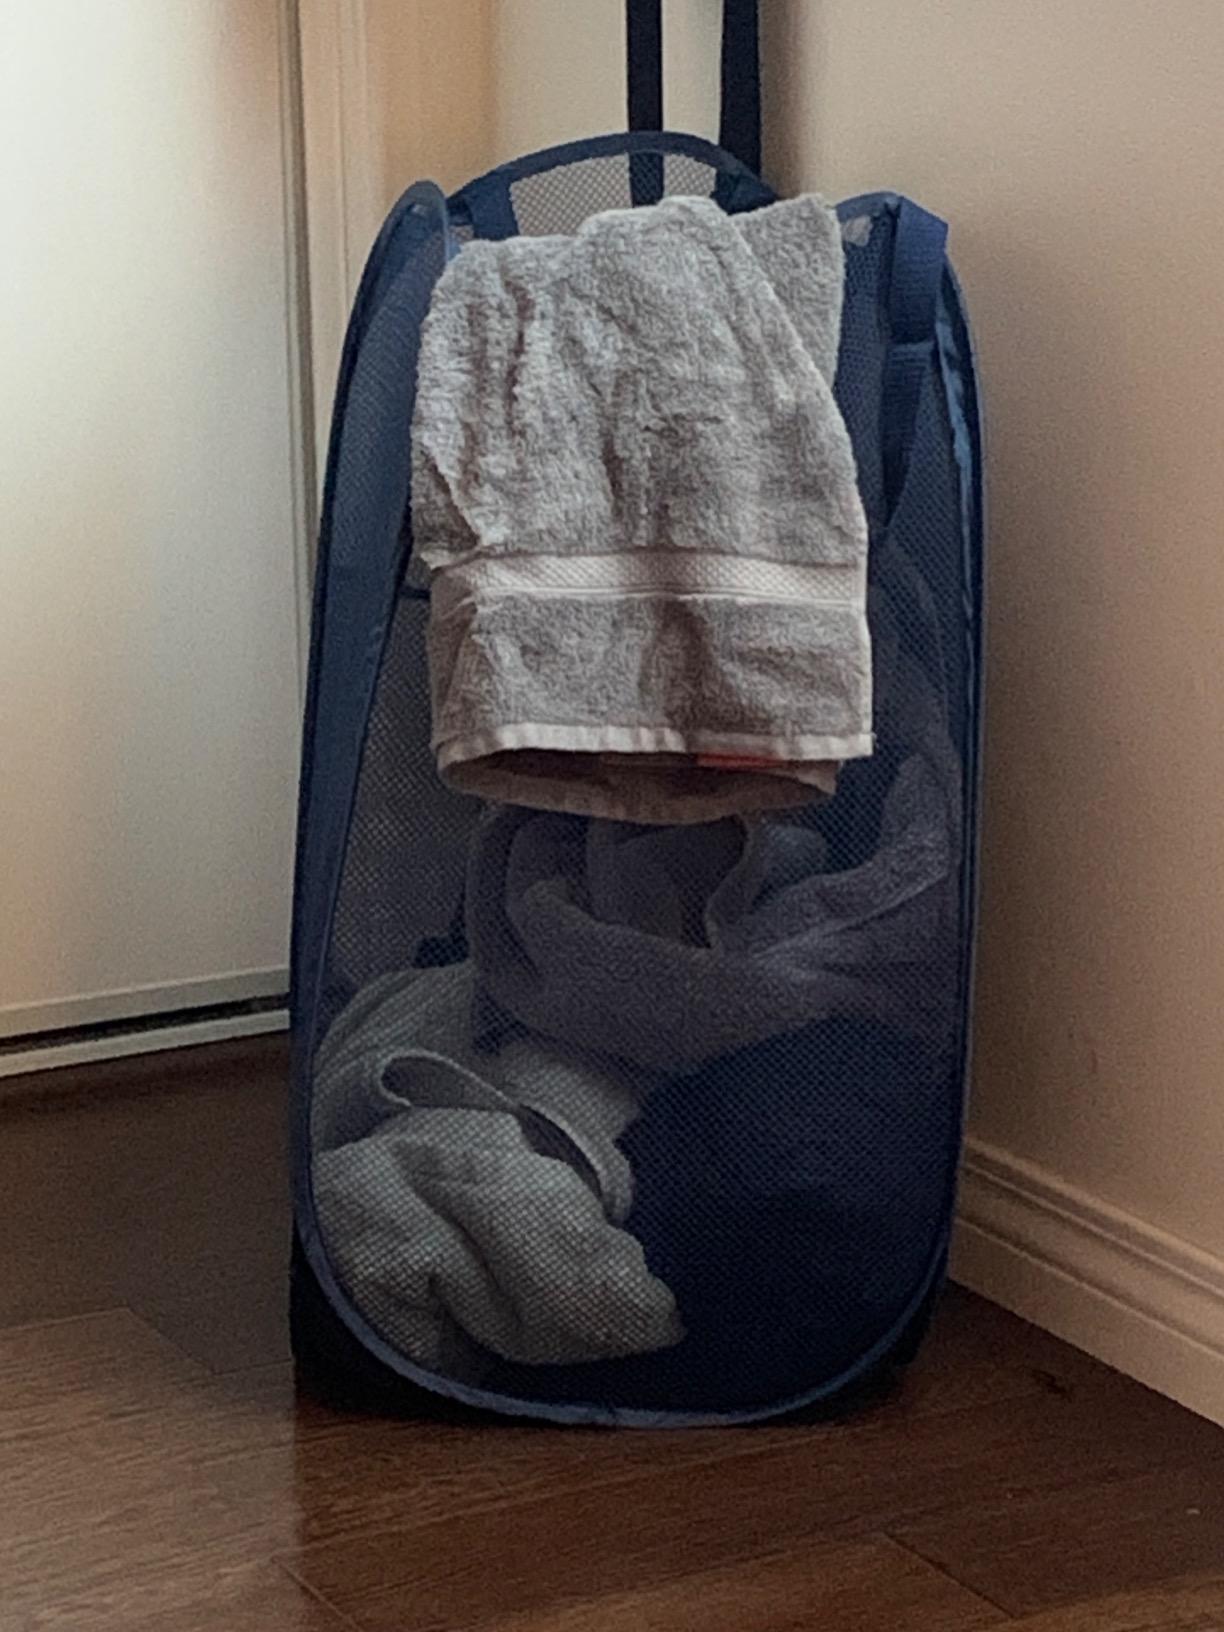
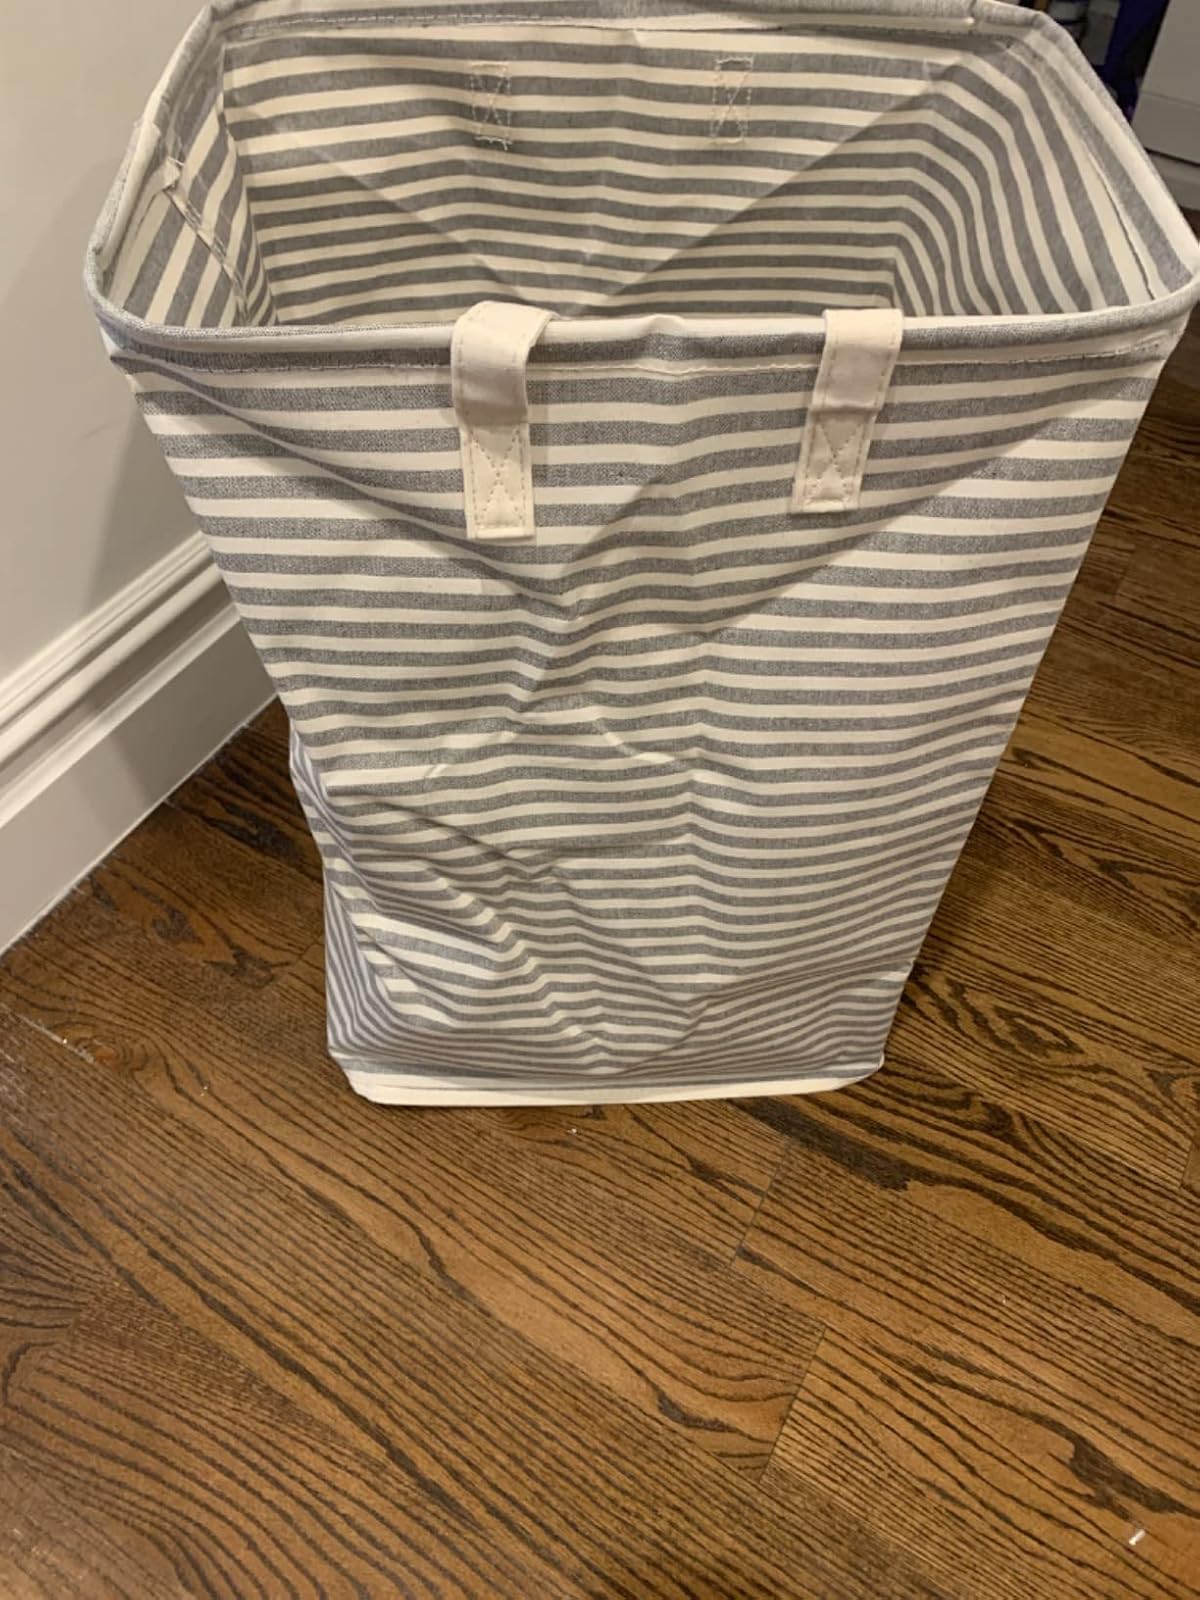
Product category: items_hamper
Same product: no